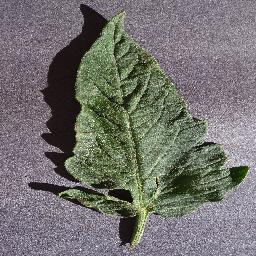
Label: Tomato___healthy